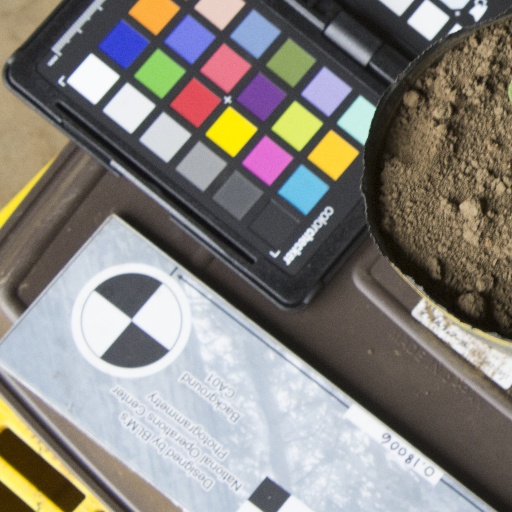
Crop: soybean